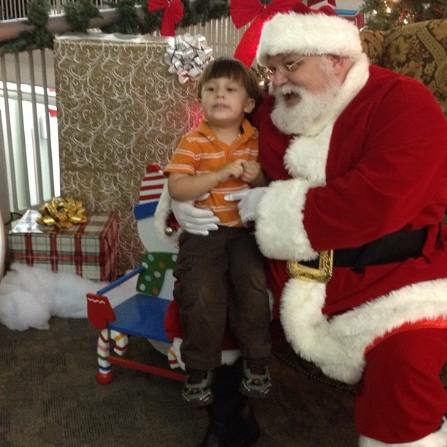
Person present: Yes